Nancy Pelosi

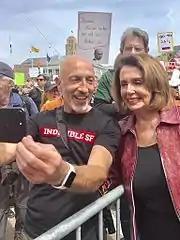
Pelosi at the Tax March in San Francisco, April 2017

In June 2018, Pelosi visited a federal facility used to detain migrant children separated from their parents and subsequently called for the resignation of Department of Homeland Security Secretary Kirstjen Nielsen. In July, Pelosi characterized the compromise immigration bill by the Republicans as a "deal with the devil" and said she had not had conversations with House Speaker Ryan about a legislative solution to the separation of families at the southern border.